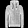
Label: Coat